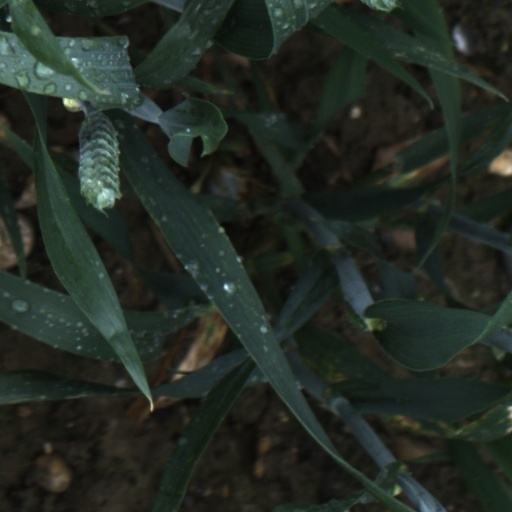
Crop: wheat